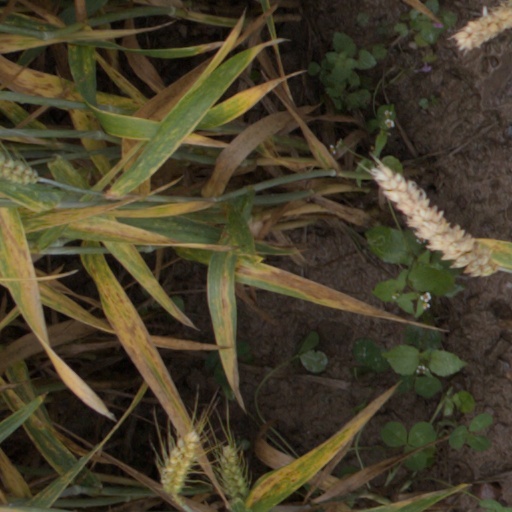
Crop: wheat